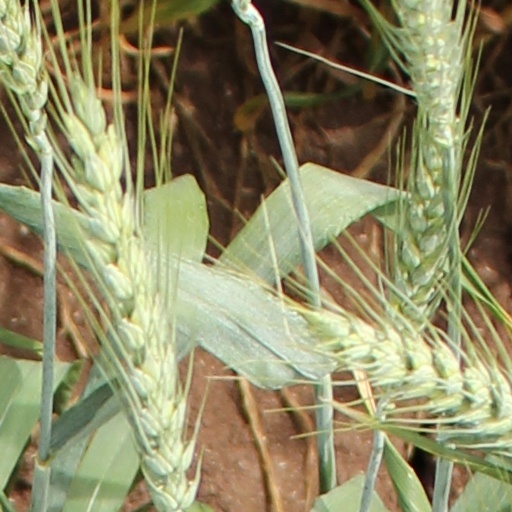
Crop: wheat